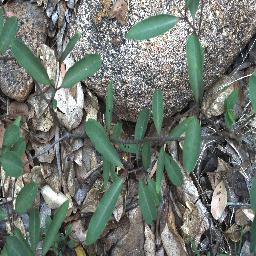
Label: rubber_vine